Camden, New Jersey

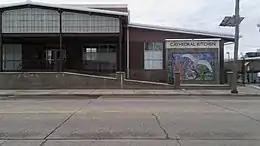
Cathedral Kitchen in Camden

Camden has religious institutions including many churches and their associated non-profit organizations and community centers such as the Little Rock Baptist Church in the Parkside section of Camden, First Nazarene Baptist Church,